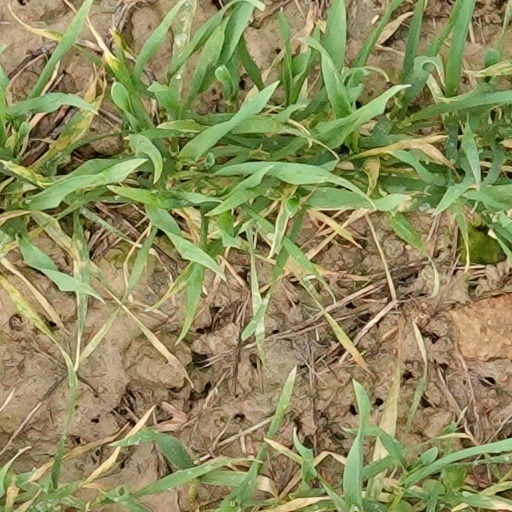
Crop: wheat